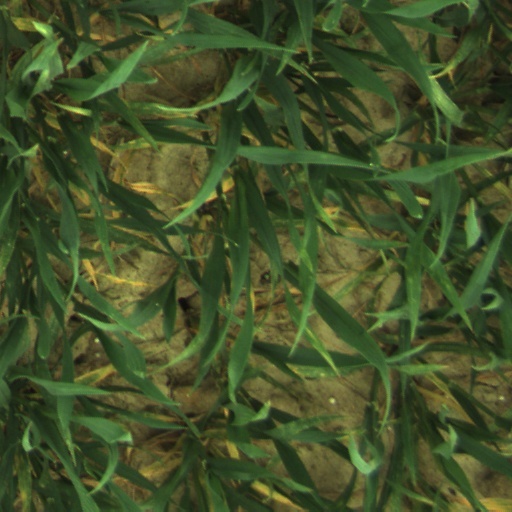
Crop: wheat